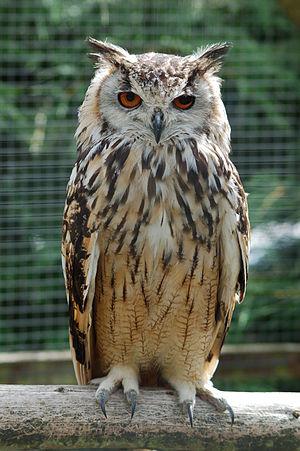
Le Grand-duc indien est une espèce de rapaces nocturnes de la famille des Strigidae.